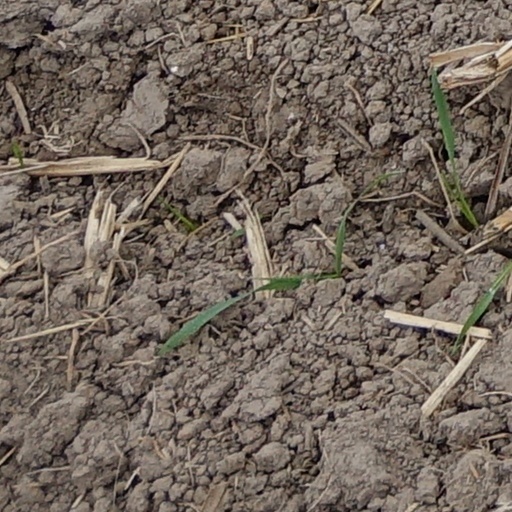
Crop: wheat